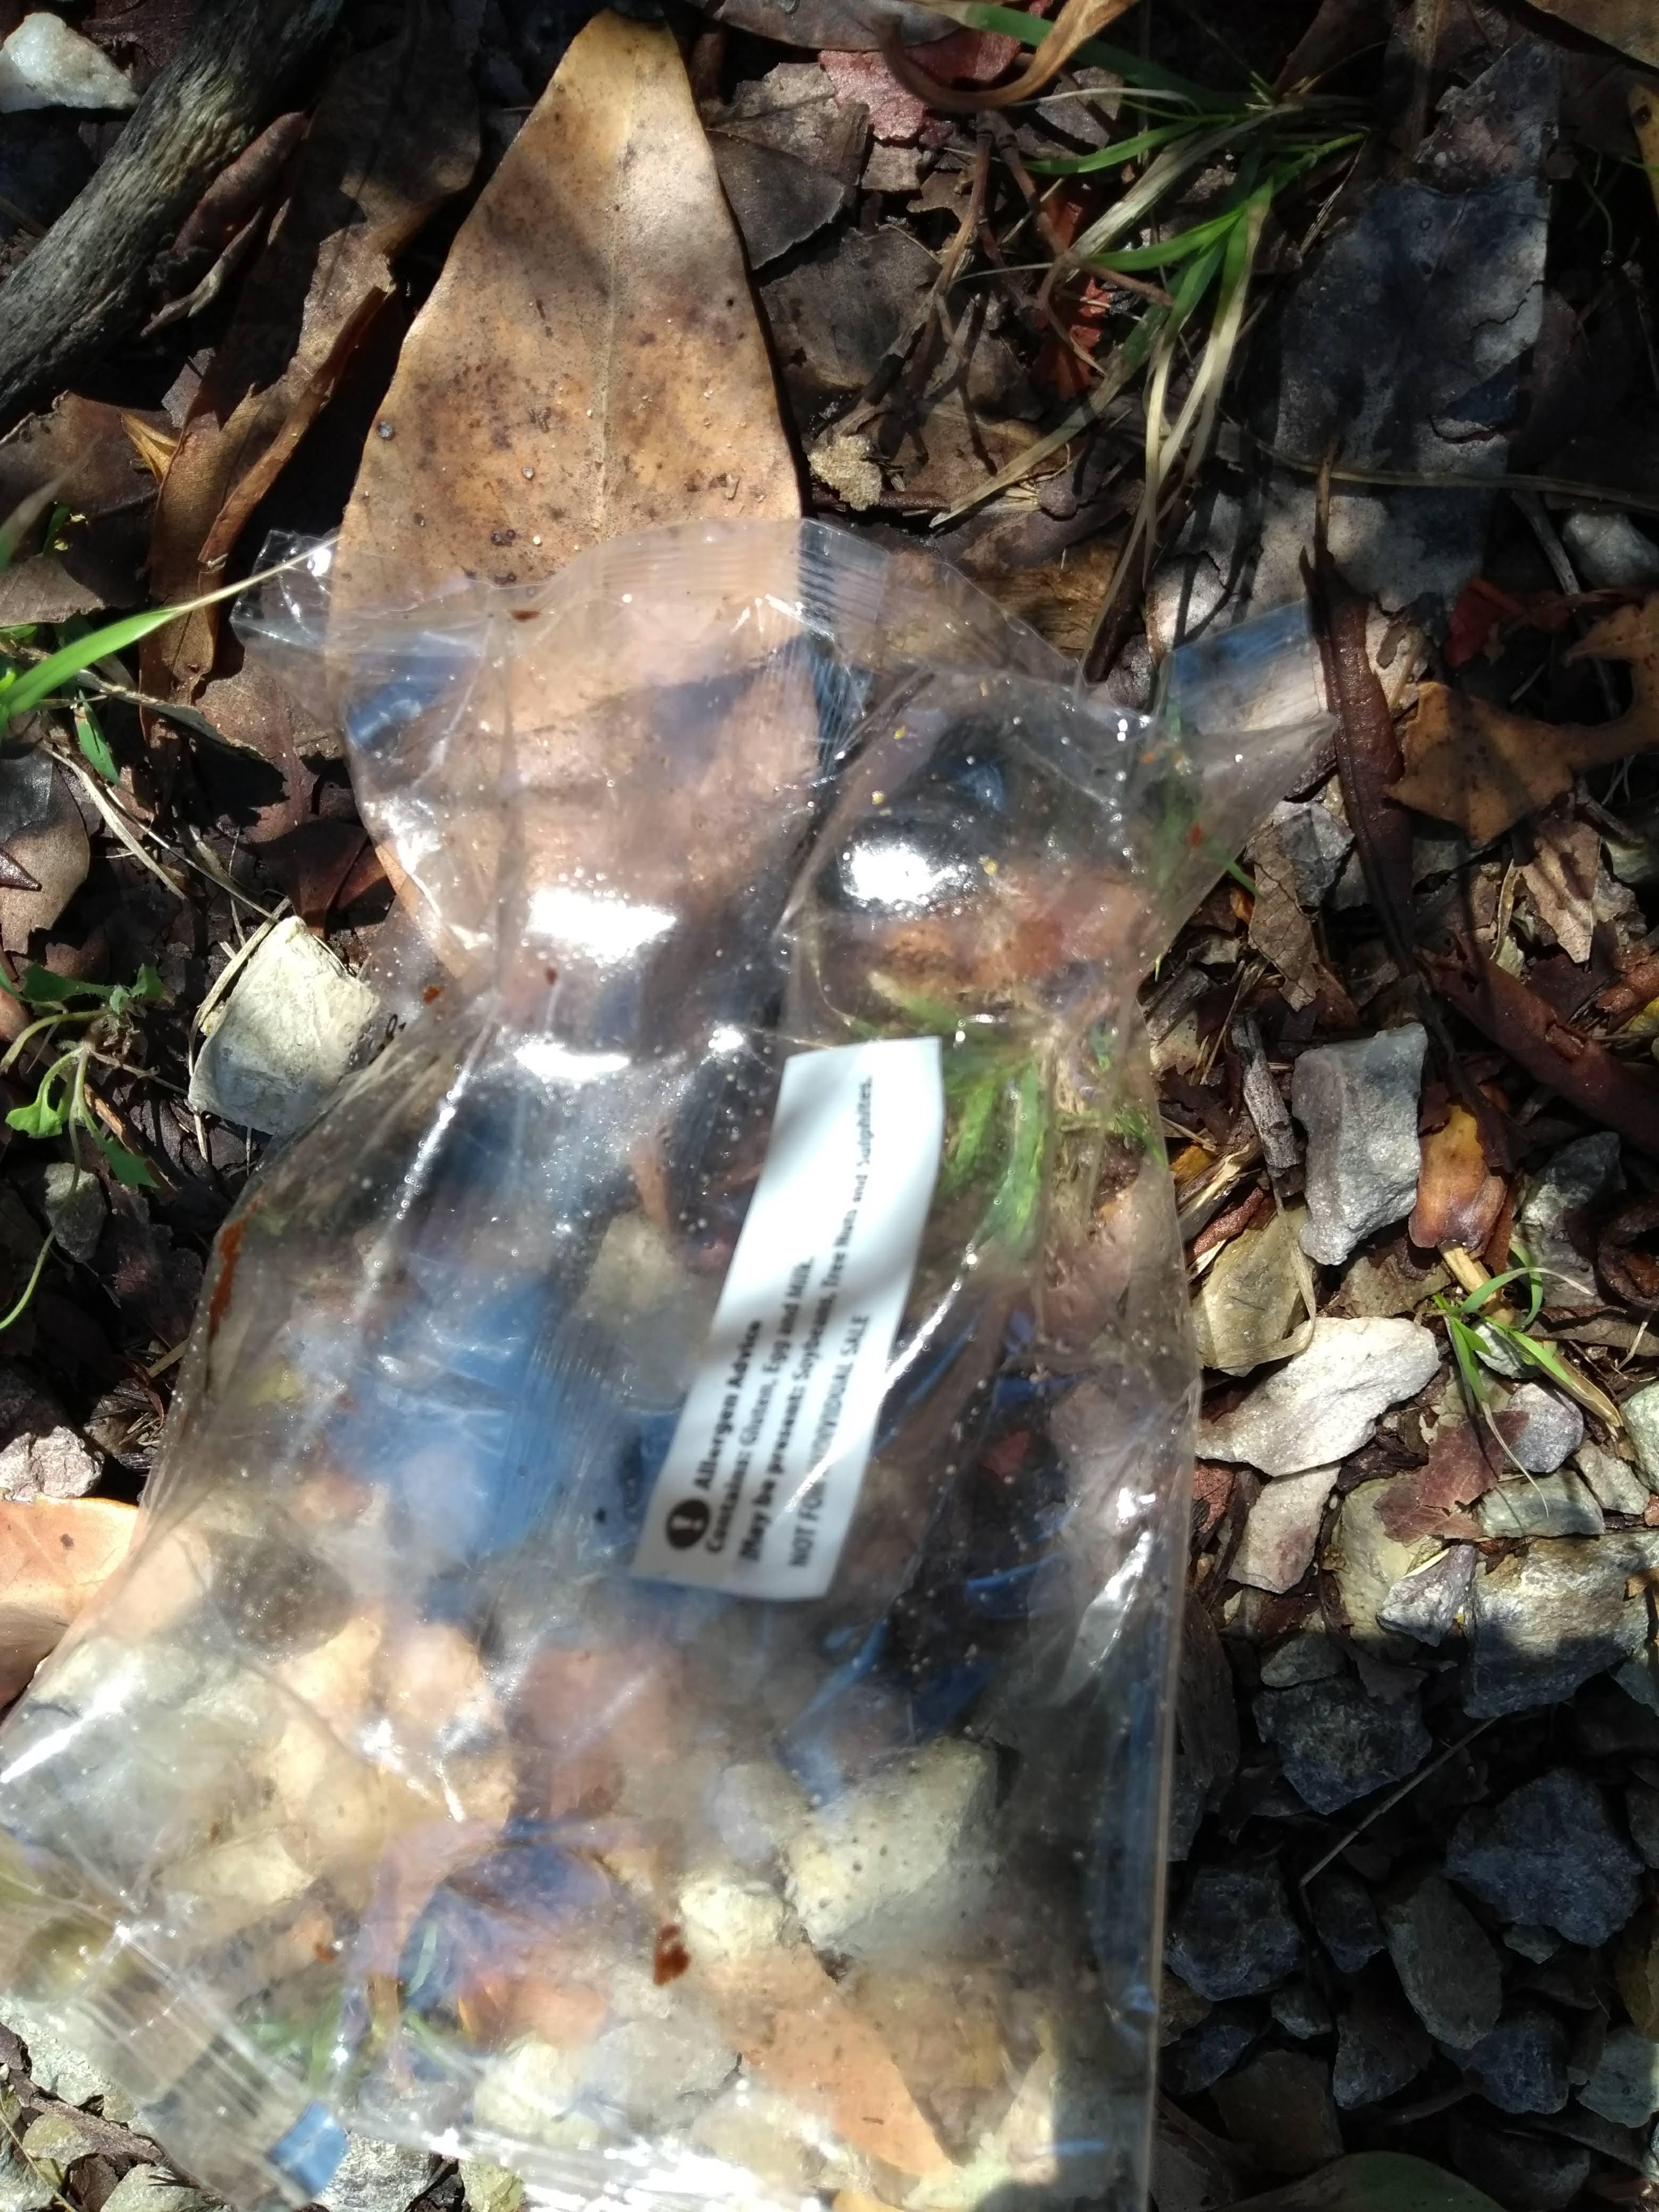
Object: Plastic film (Plastic bag & wrapper)